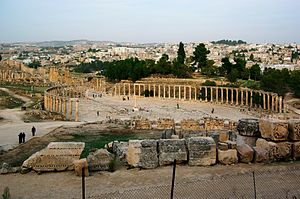
Den romerske by / Forum
Forum i Jerash (Jordan).
Den romerske by var det Romerske imperiums vigtigste bestanddel. Alle byerne i Romerriget var bygget på grundlag af den samme ideelle grundstruktur, der var kendetegnet ved sine offentlige bygninger, såsom templer, Forum, pladser, bade, teatre, amfiteatre, fontæner, cisterner osv. Arkitekturen var baseret på gammelkendte græsk-hellenistiske former, men havde udviklet sig fra sin traditionelle baggrund til nye sofistikerede og udprægede romerske former, og det var netop funktionen og udformningen af bygningerne, der for en romer adskilte andre byer fra en romersk by.